Tarsophlebiidae

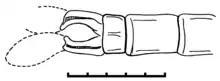
"Tarsophlebia eximia", Upper Jurassic, Solnhofen Plattenkalk, cerci of male specimen MCZ 6222

Males are distinguished by paddle-like cerci, while females are distinguished by very long and thin, hypertrophied ovipositor that projects far beyond the abdomen.